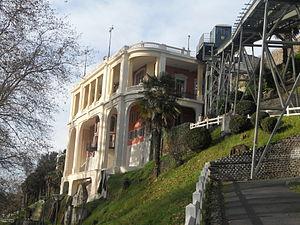
Le Pavillon des arts et le funiculaire de Pau depuis le bas du boulevard des Pyrénées
Le Pavillon des Arts est un lieu d'exposition situé à Pau qui accueille également le Centre d'interprétation de l'architecture et du patrimoine dans le cadre de l'inscription de la ville au label Villes et pays d'art et d'histoire. Construit en 1831 à flanc de coteau puis très largement remodelé en 1907, le Pavillon des Arts occupa différentes fonctions au cours de son histoire: maison des bains, salle des fêtes et même casino provisoire.